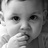
Emotion: neutral